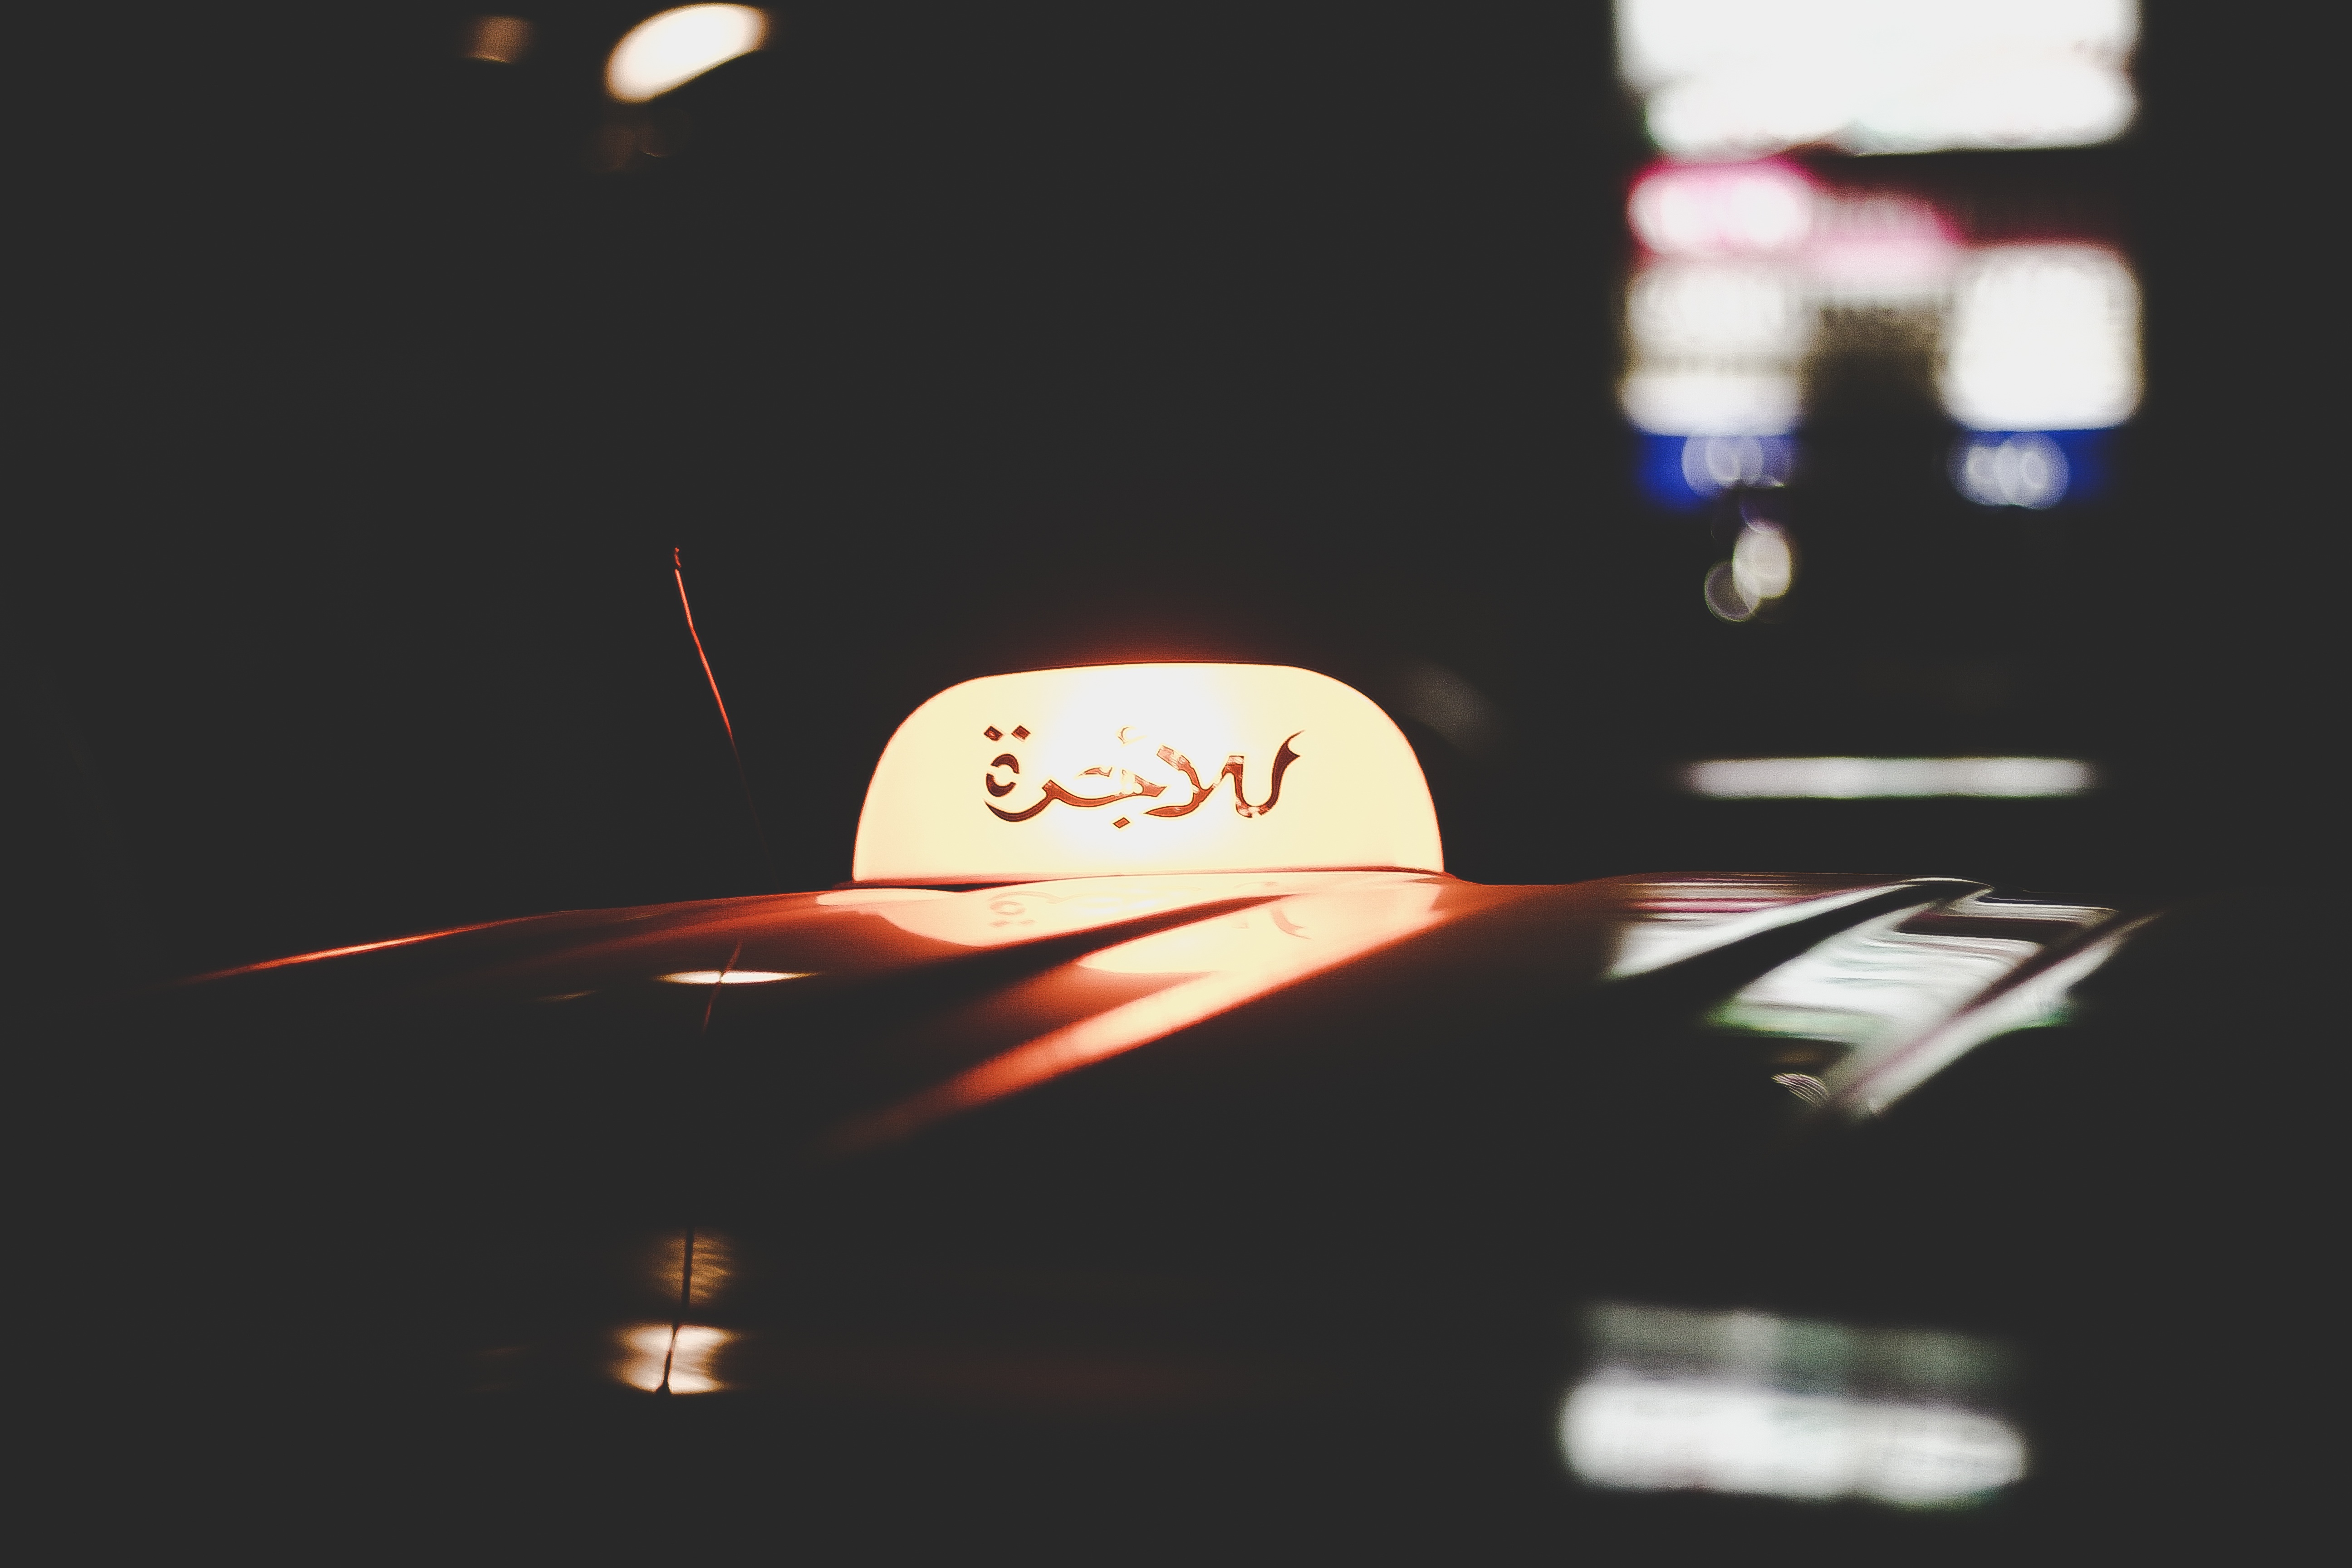
light, darkness, lighting, illustration, shape, screenshot, computer wallpaper